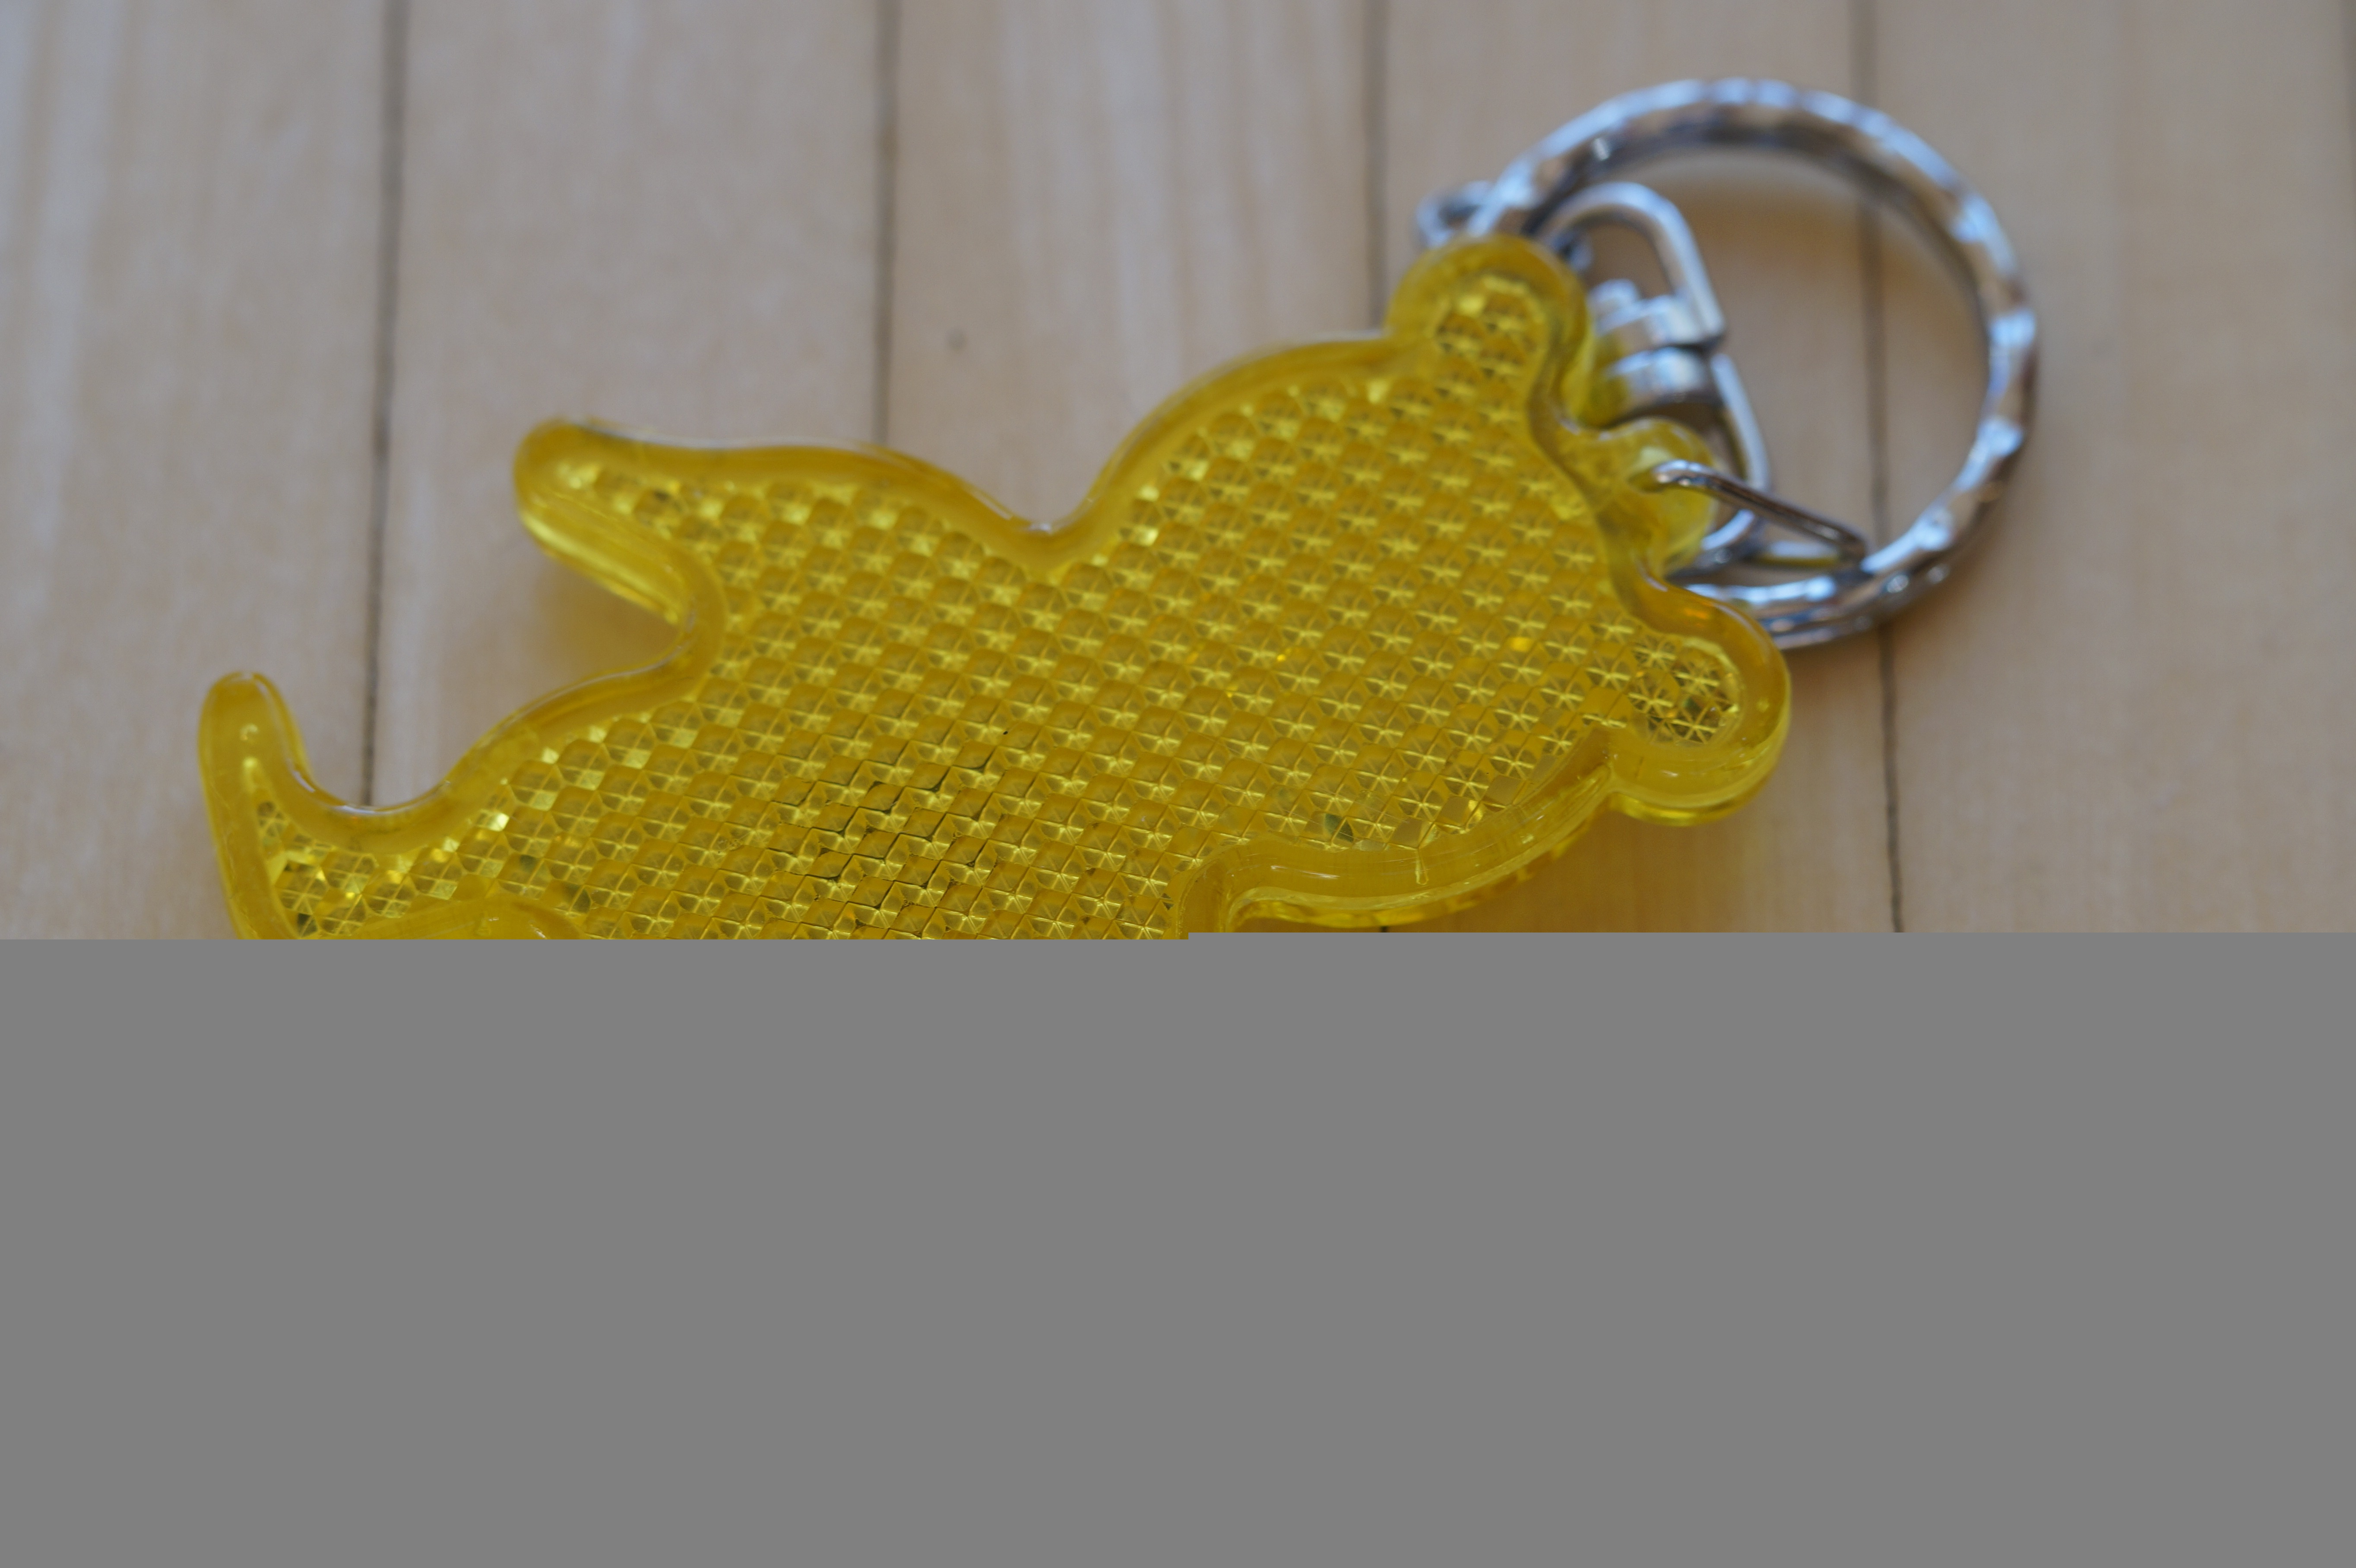
bear, pattern, yellow, keychain, teddy bear, product, reflect, textile, warning, reflector, fashion accessory